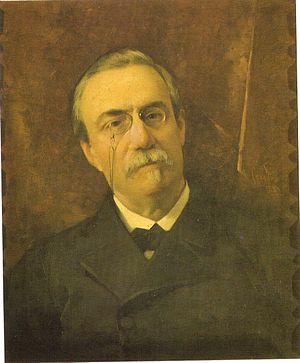
José María Casado del Alisal est un artiste peintre espagnol, spécialisé en peinture d'histoire.